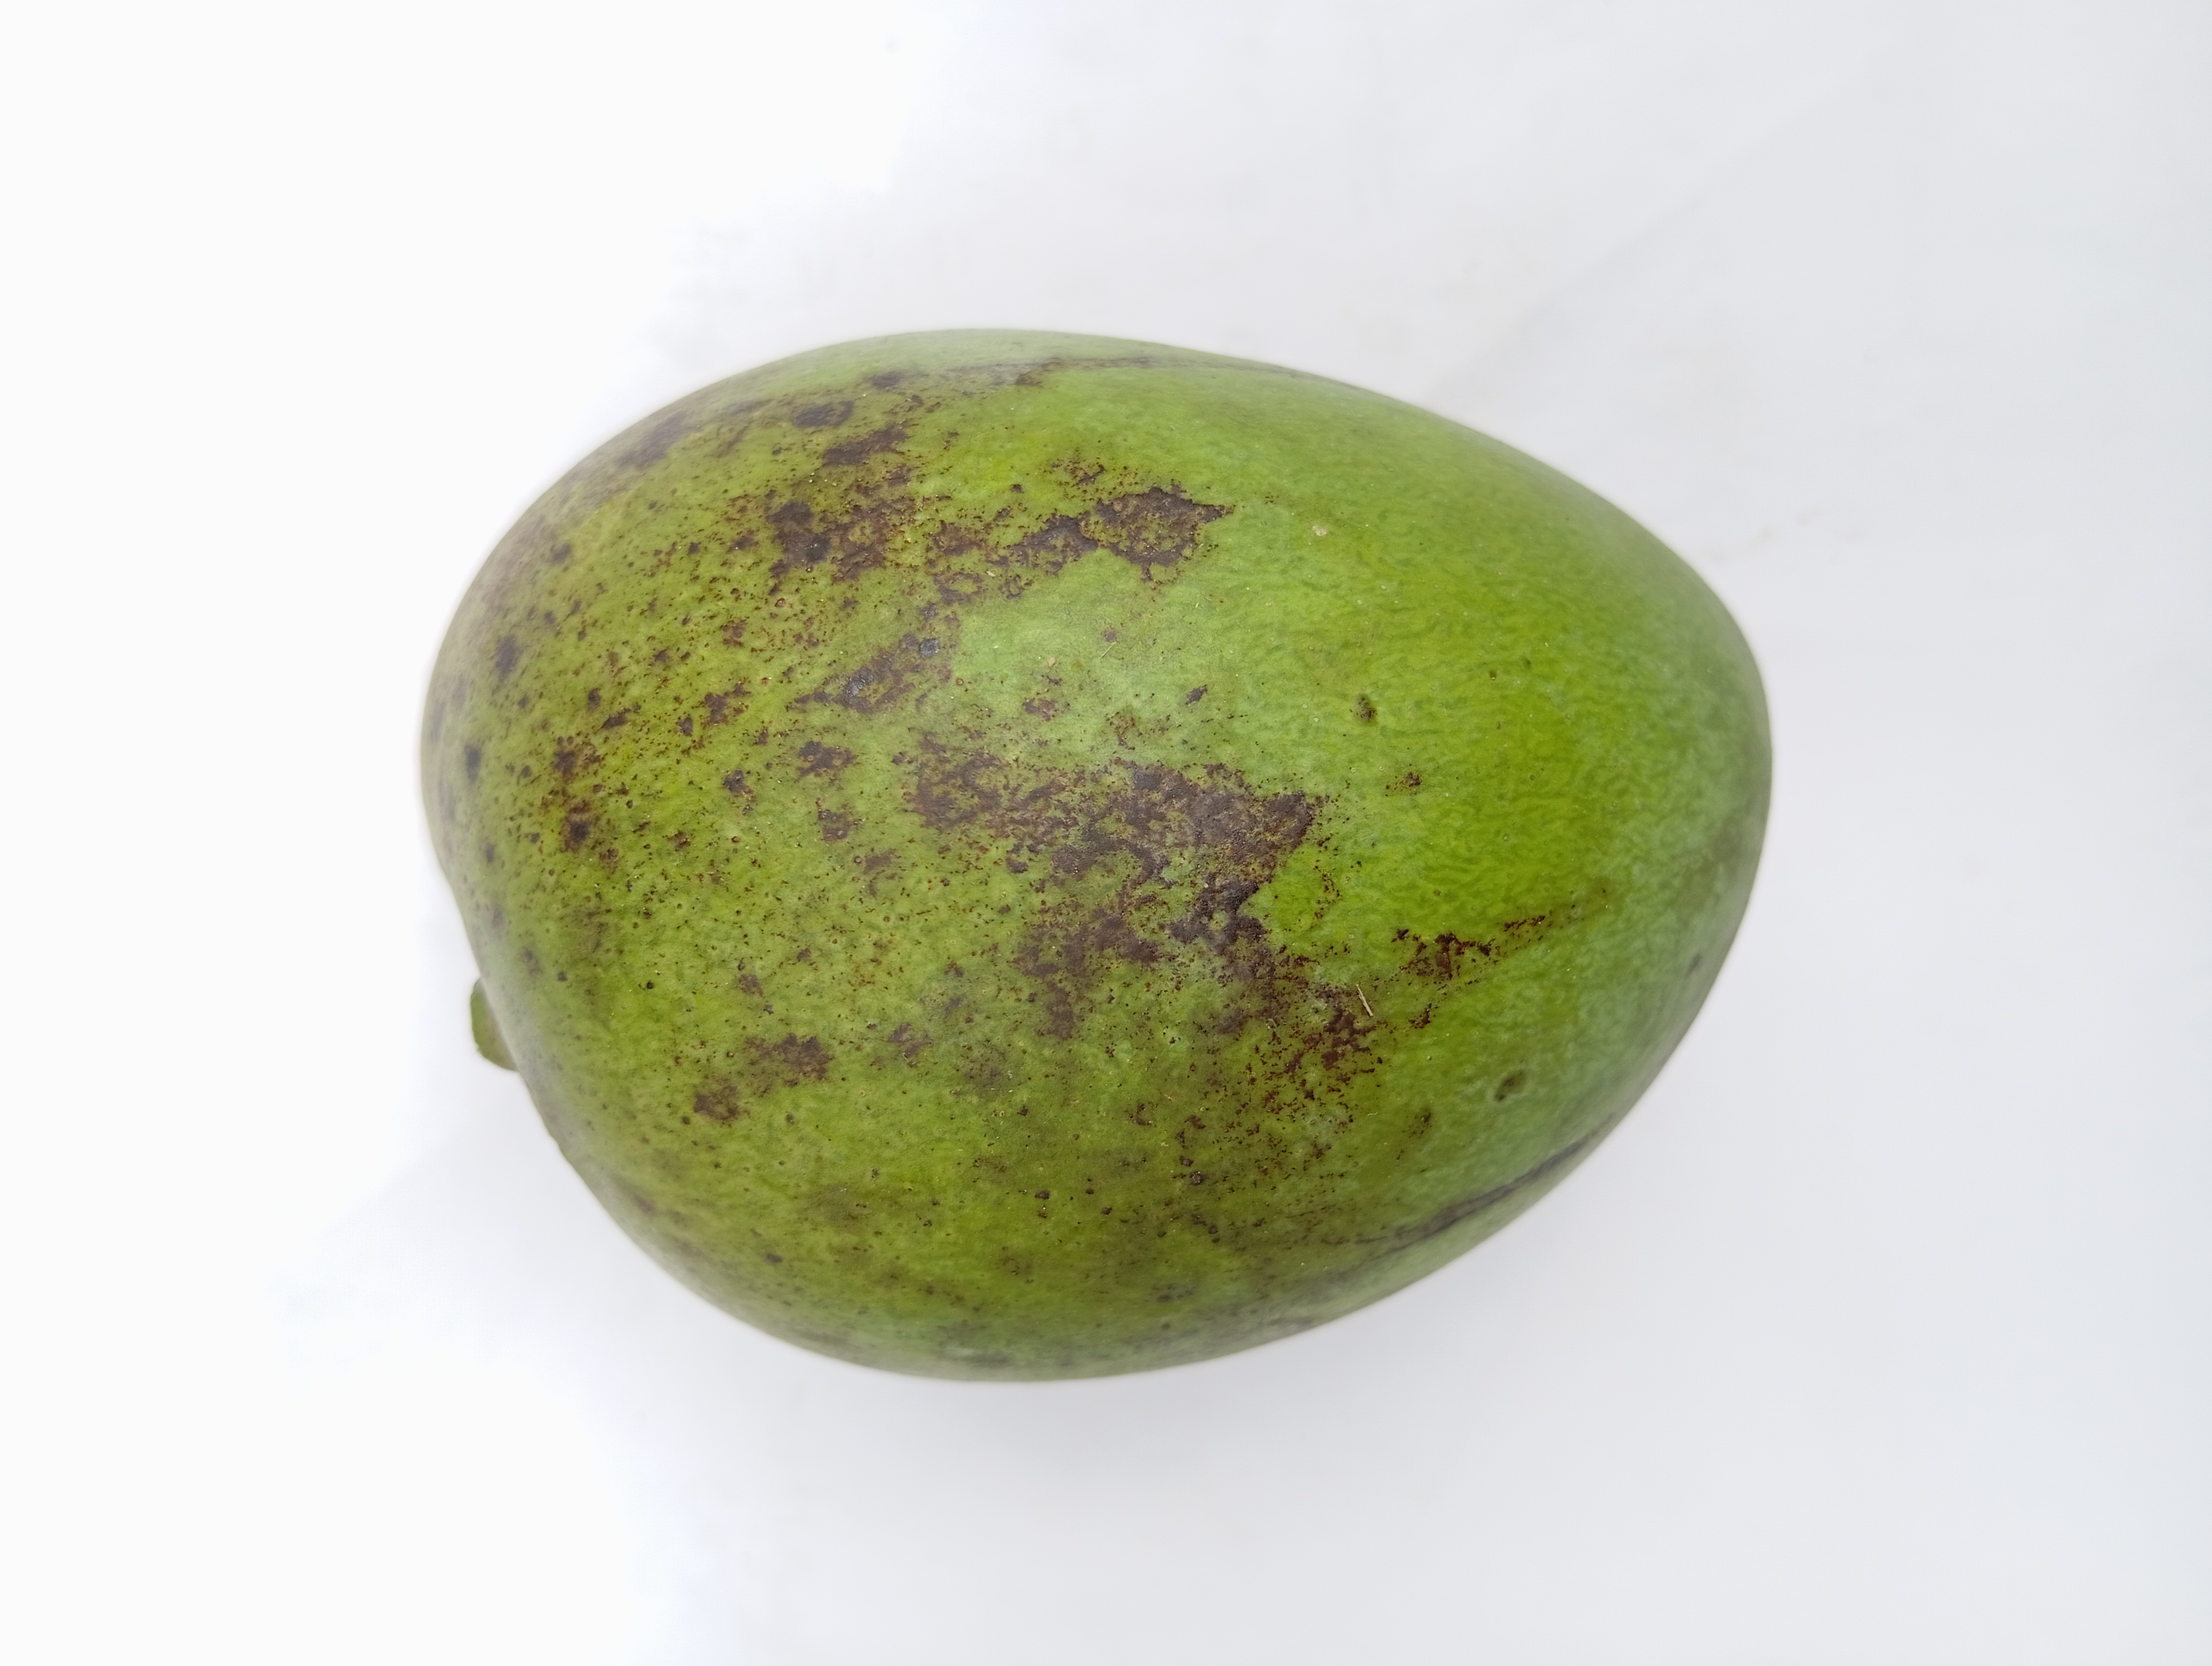
Mango variety: Harivanga